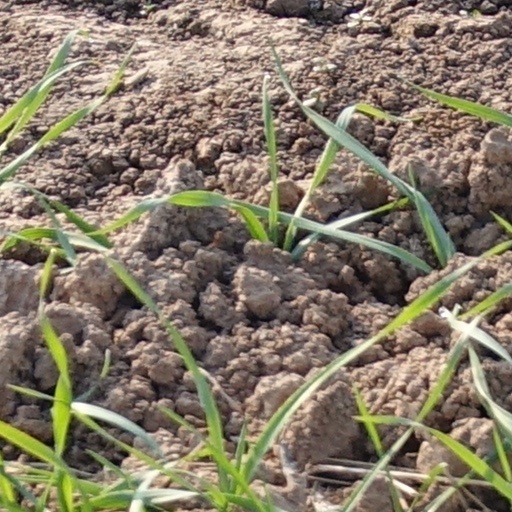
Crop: wheat